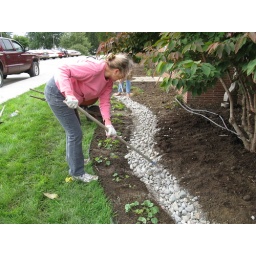
The dry creek bed should reduce erosion around the building after rains.